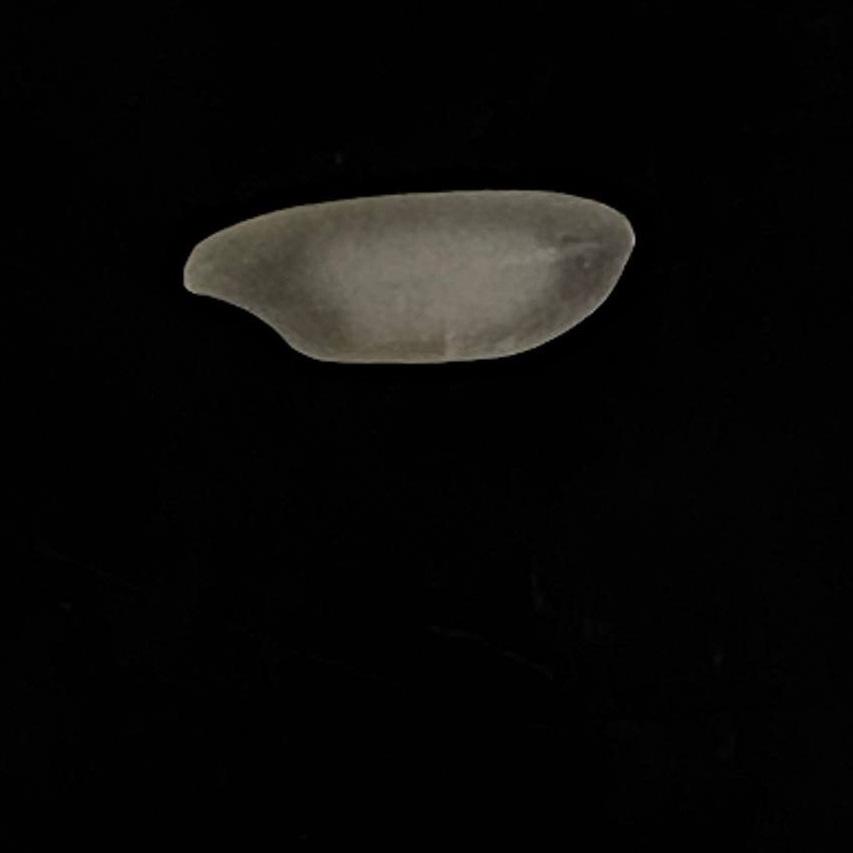
Rice variety: Subol_Lota